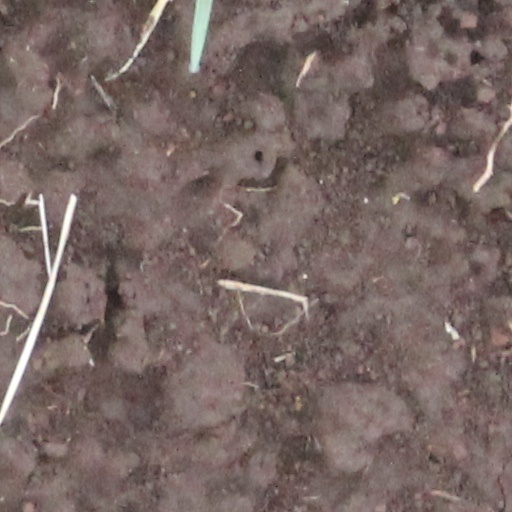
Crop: wheat